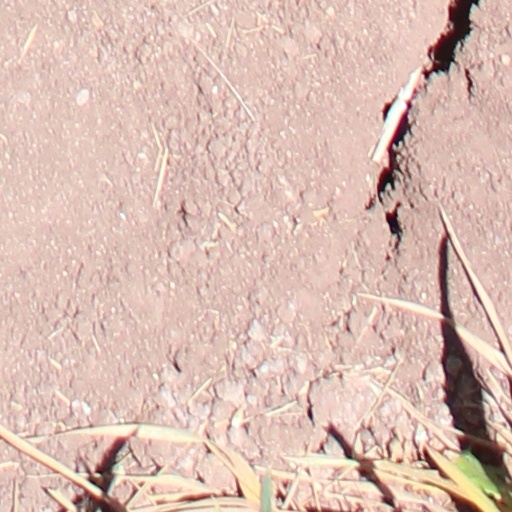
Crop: wheat